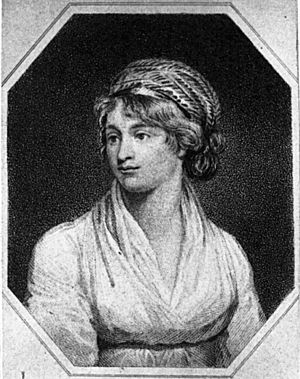
Feminisme / Berømte feministiske forfattere
Mary Wollstonecraft
Feminisme er en betegnelse for en række politiske bevægelser, ideologier og sociale bevægelser, som har det fælles mål at definere, etablere og opnå politiske, økonomiske, personlige og sociale rettigheder for kvinder, der er ligestillet med mænds. Dette omfatter at søge at etablere lige muligheder for kvinder indenfor uddannelse og erhvervsliv.